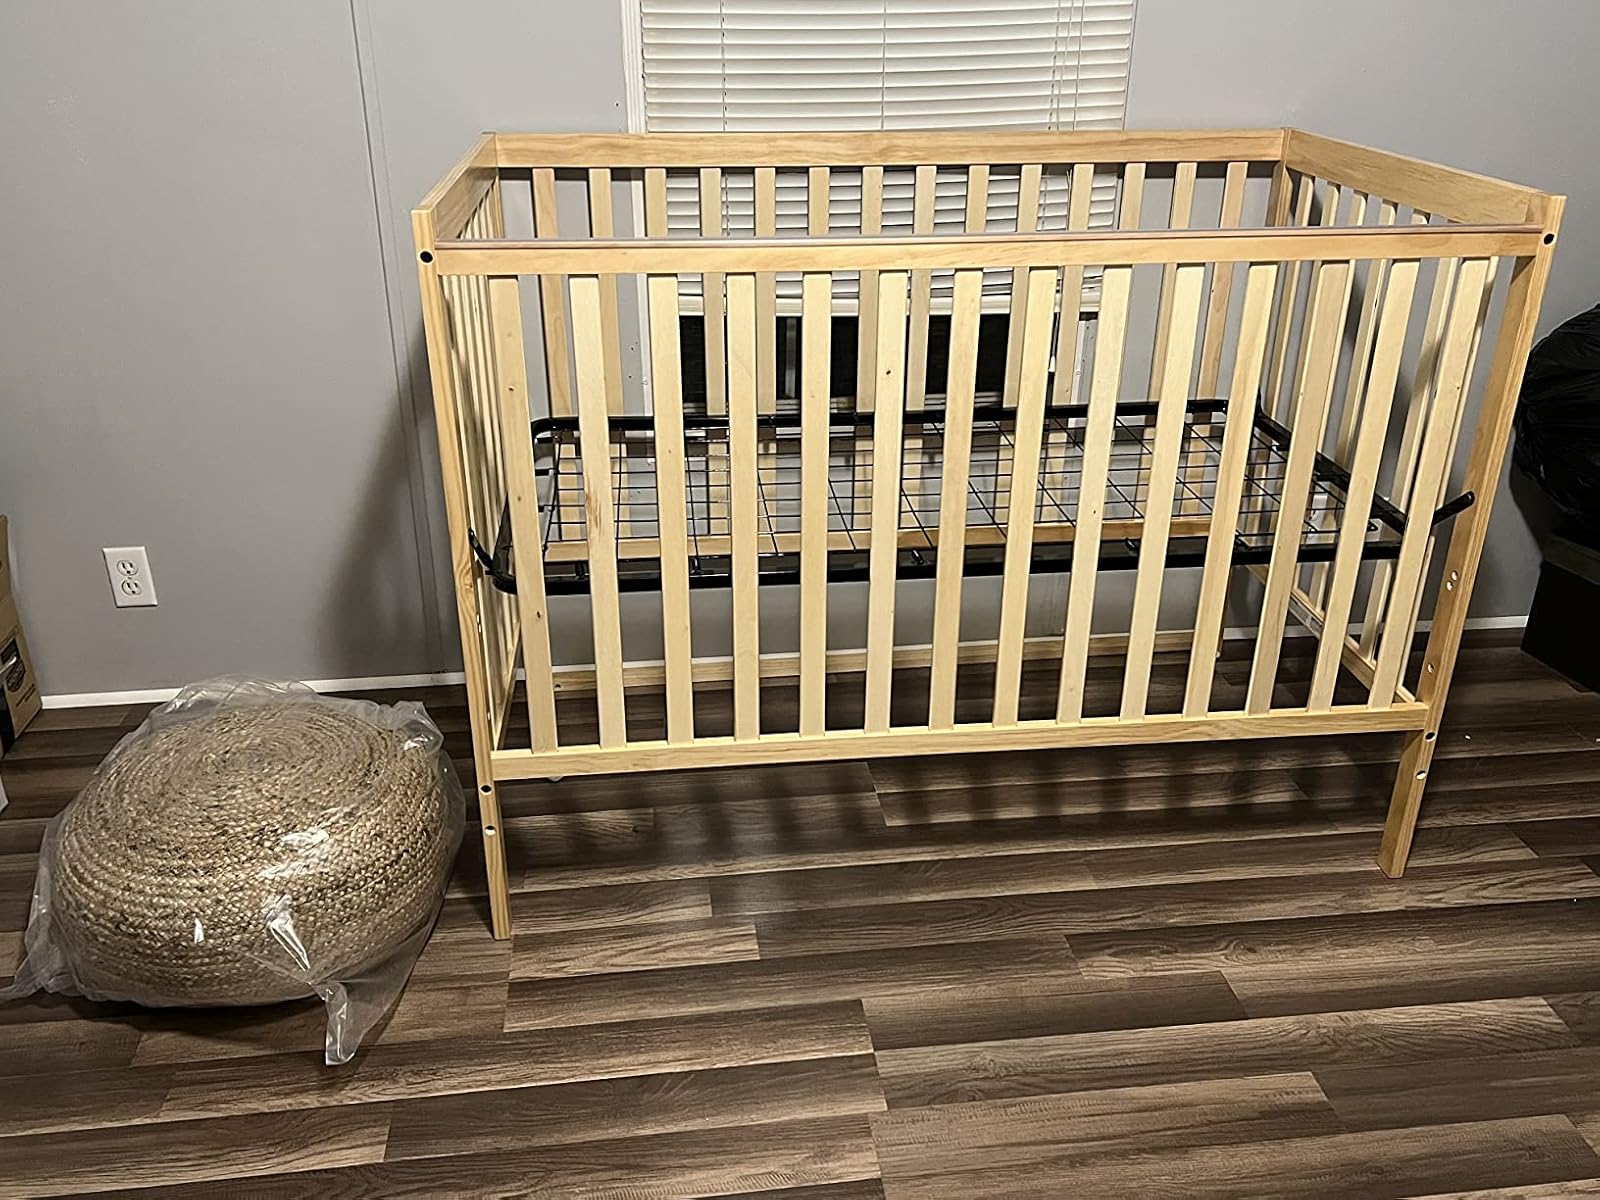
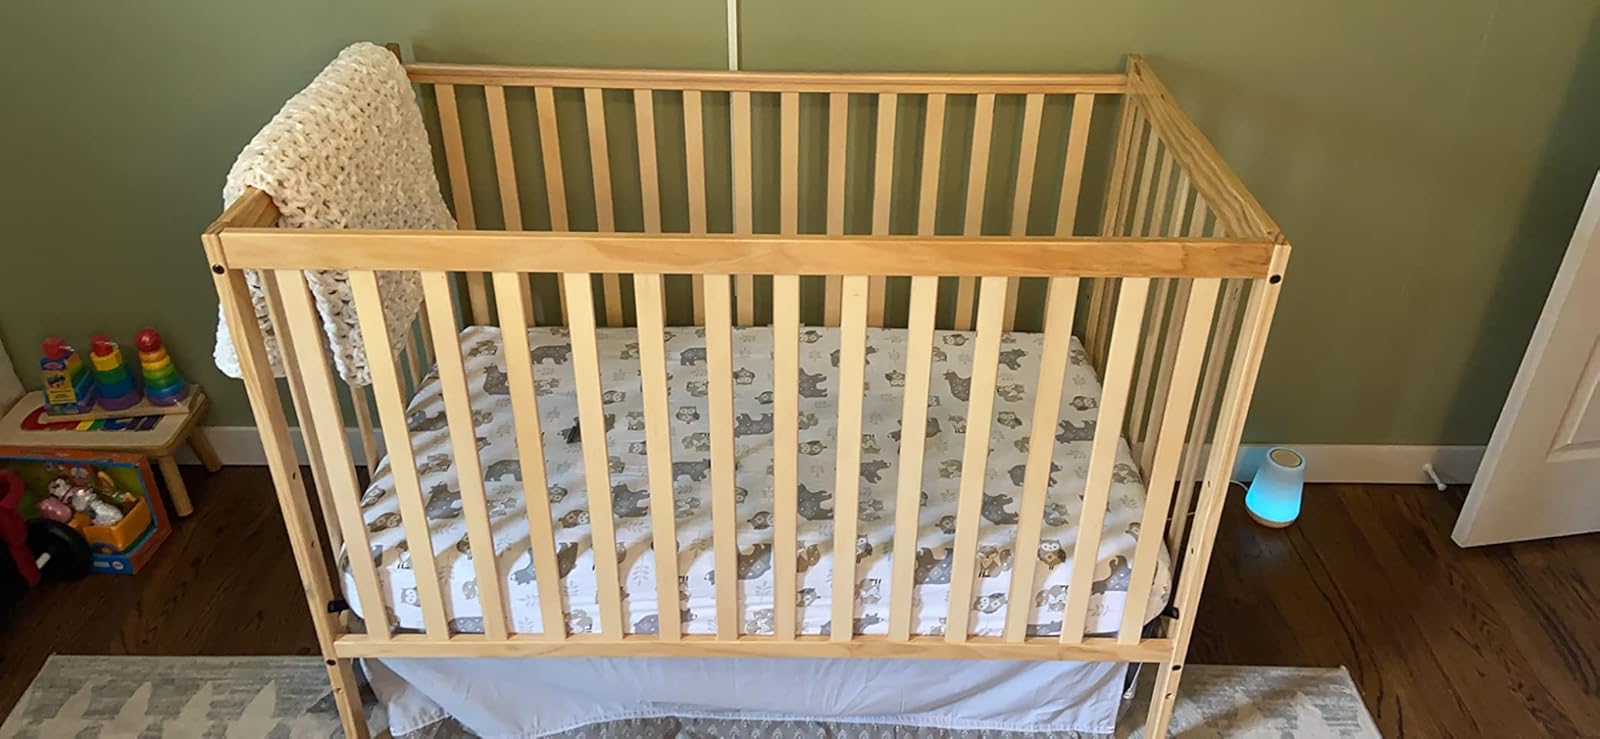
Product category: products_crib
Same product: yes